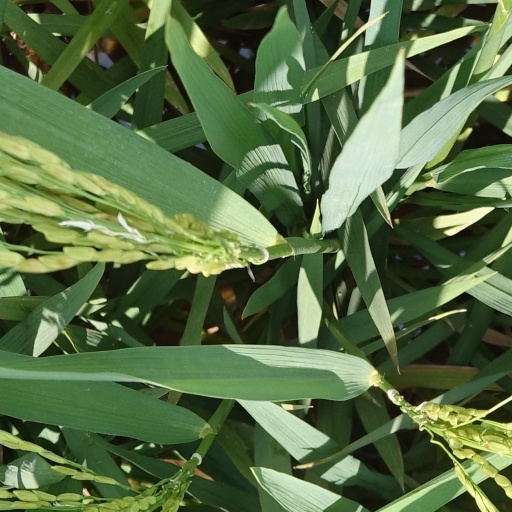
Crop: rice